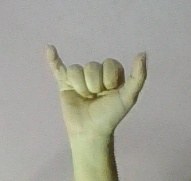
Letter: ya